Warrawee, Brisbane

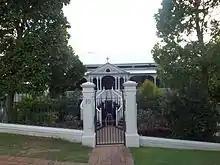
Entrance, 2014

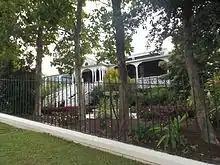
Surrounding gardens, 2014

Warrawee is a vernacular style residence, with a most impressive facade and a full sub-floor. The twelve foot wide verandahs have elegant cast-iron balustrading, and brackets and are lined underneath with ripple iron. The verandah portico with its intricate fretwork pediment, groups of columns, landing, gates and iron lace is quite spectacular, complemented by the twin curved stairs with their Scottish thistles in cast-iron panels.